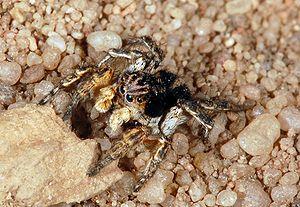
Aelurillus est un genre d'araignées aranéomorphes de la famille des Salticidae.